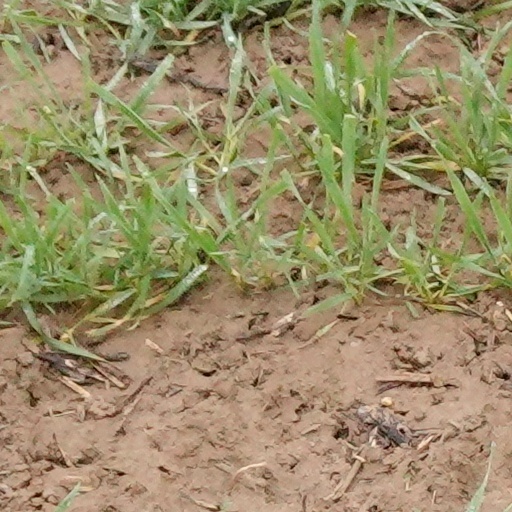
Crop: wheat